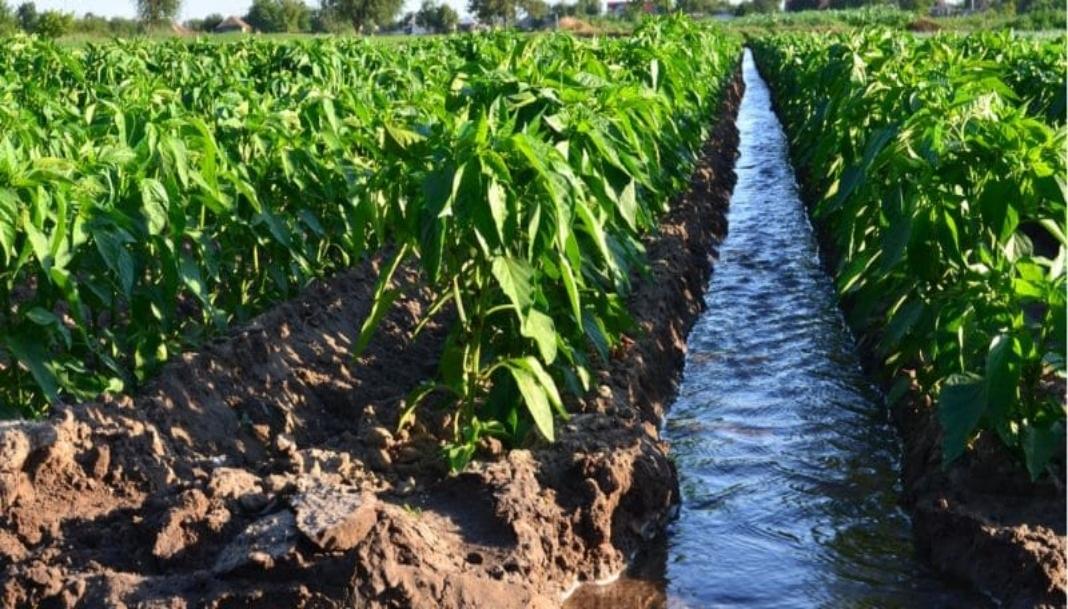
Shamba lenye mimea mingi ya kijani kibichi iliyopandwa katika mistari iliyonyooka, kati ya mistari hio kuna mifereji iliyojaa maji yanayotiririka yakionyesha matumizi ya mfumo wa umwagiliaji, hali hii inaashiria kilimo cha kisasa na endelevu ambapo maji hutumika kwa ufanisi kukuza mazao.